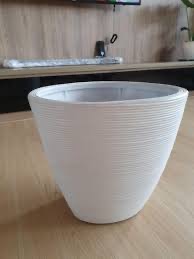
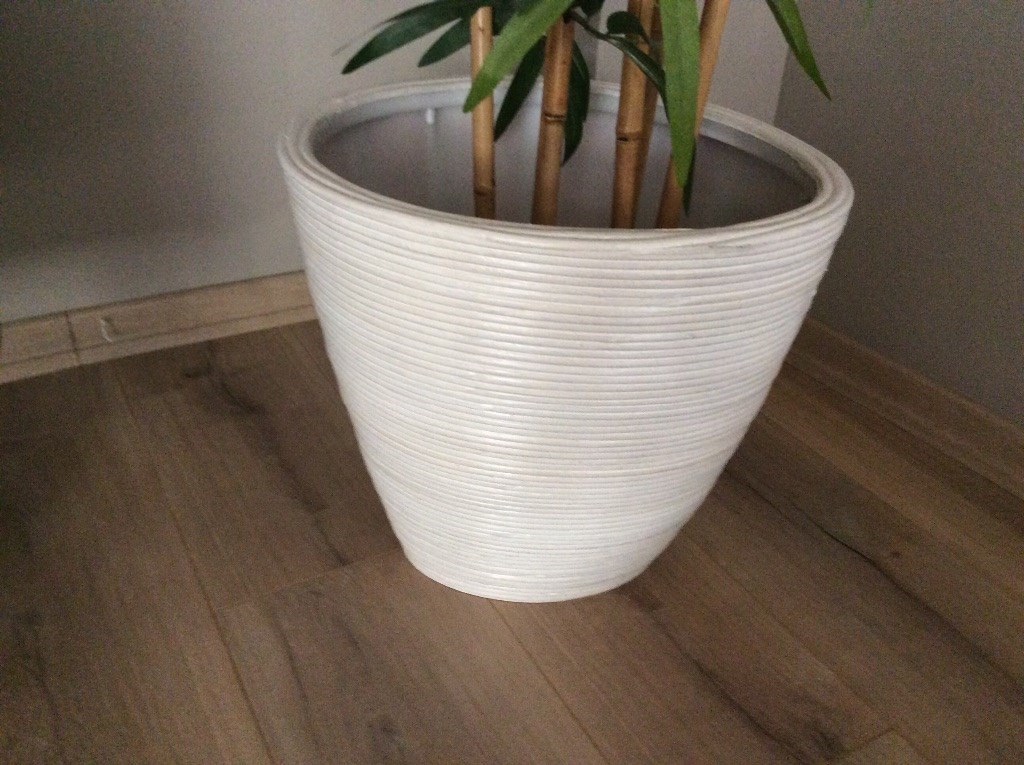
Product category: misc
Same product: yes